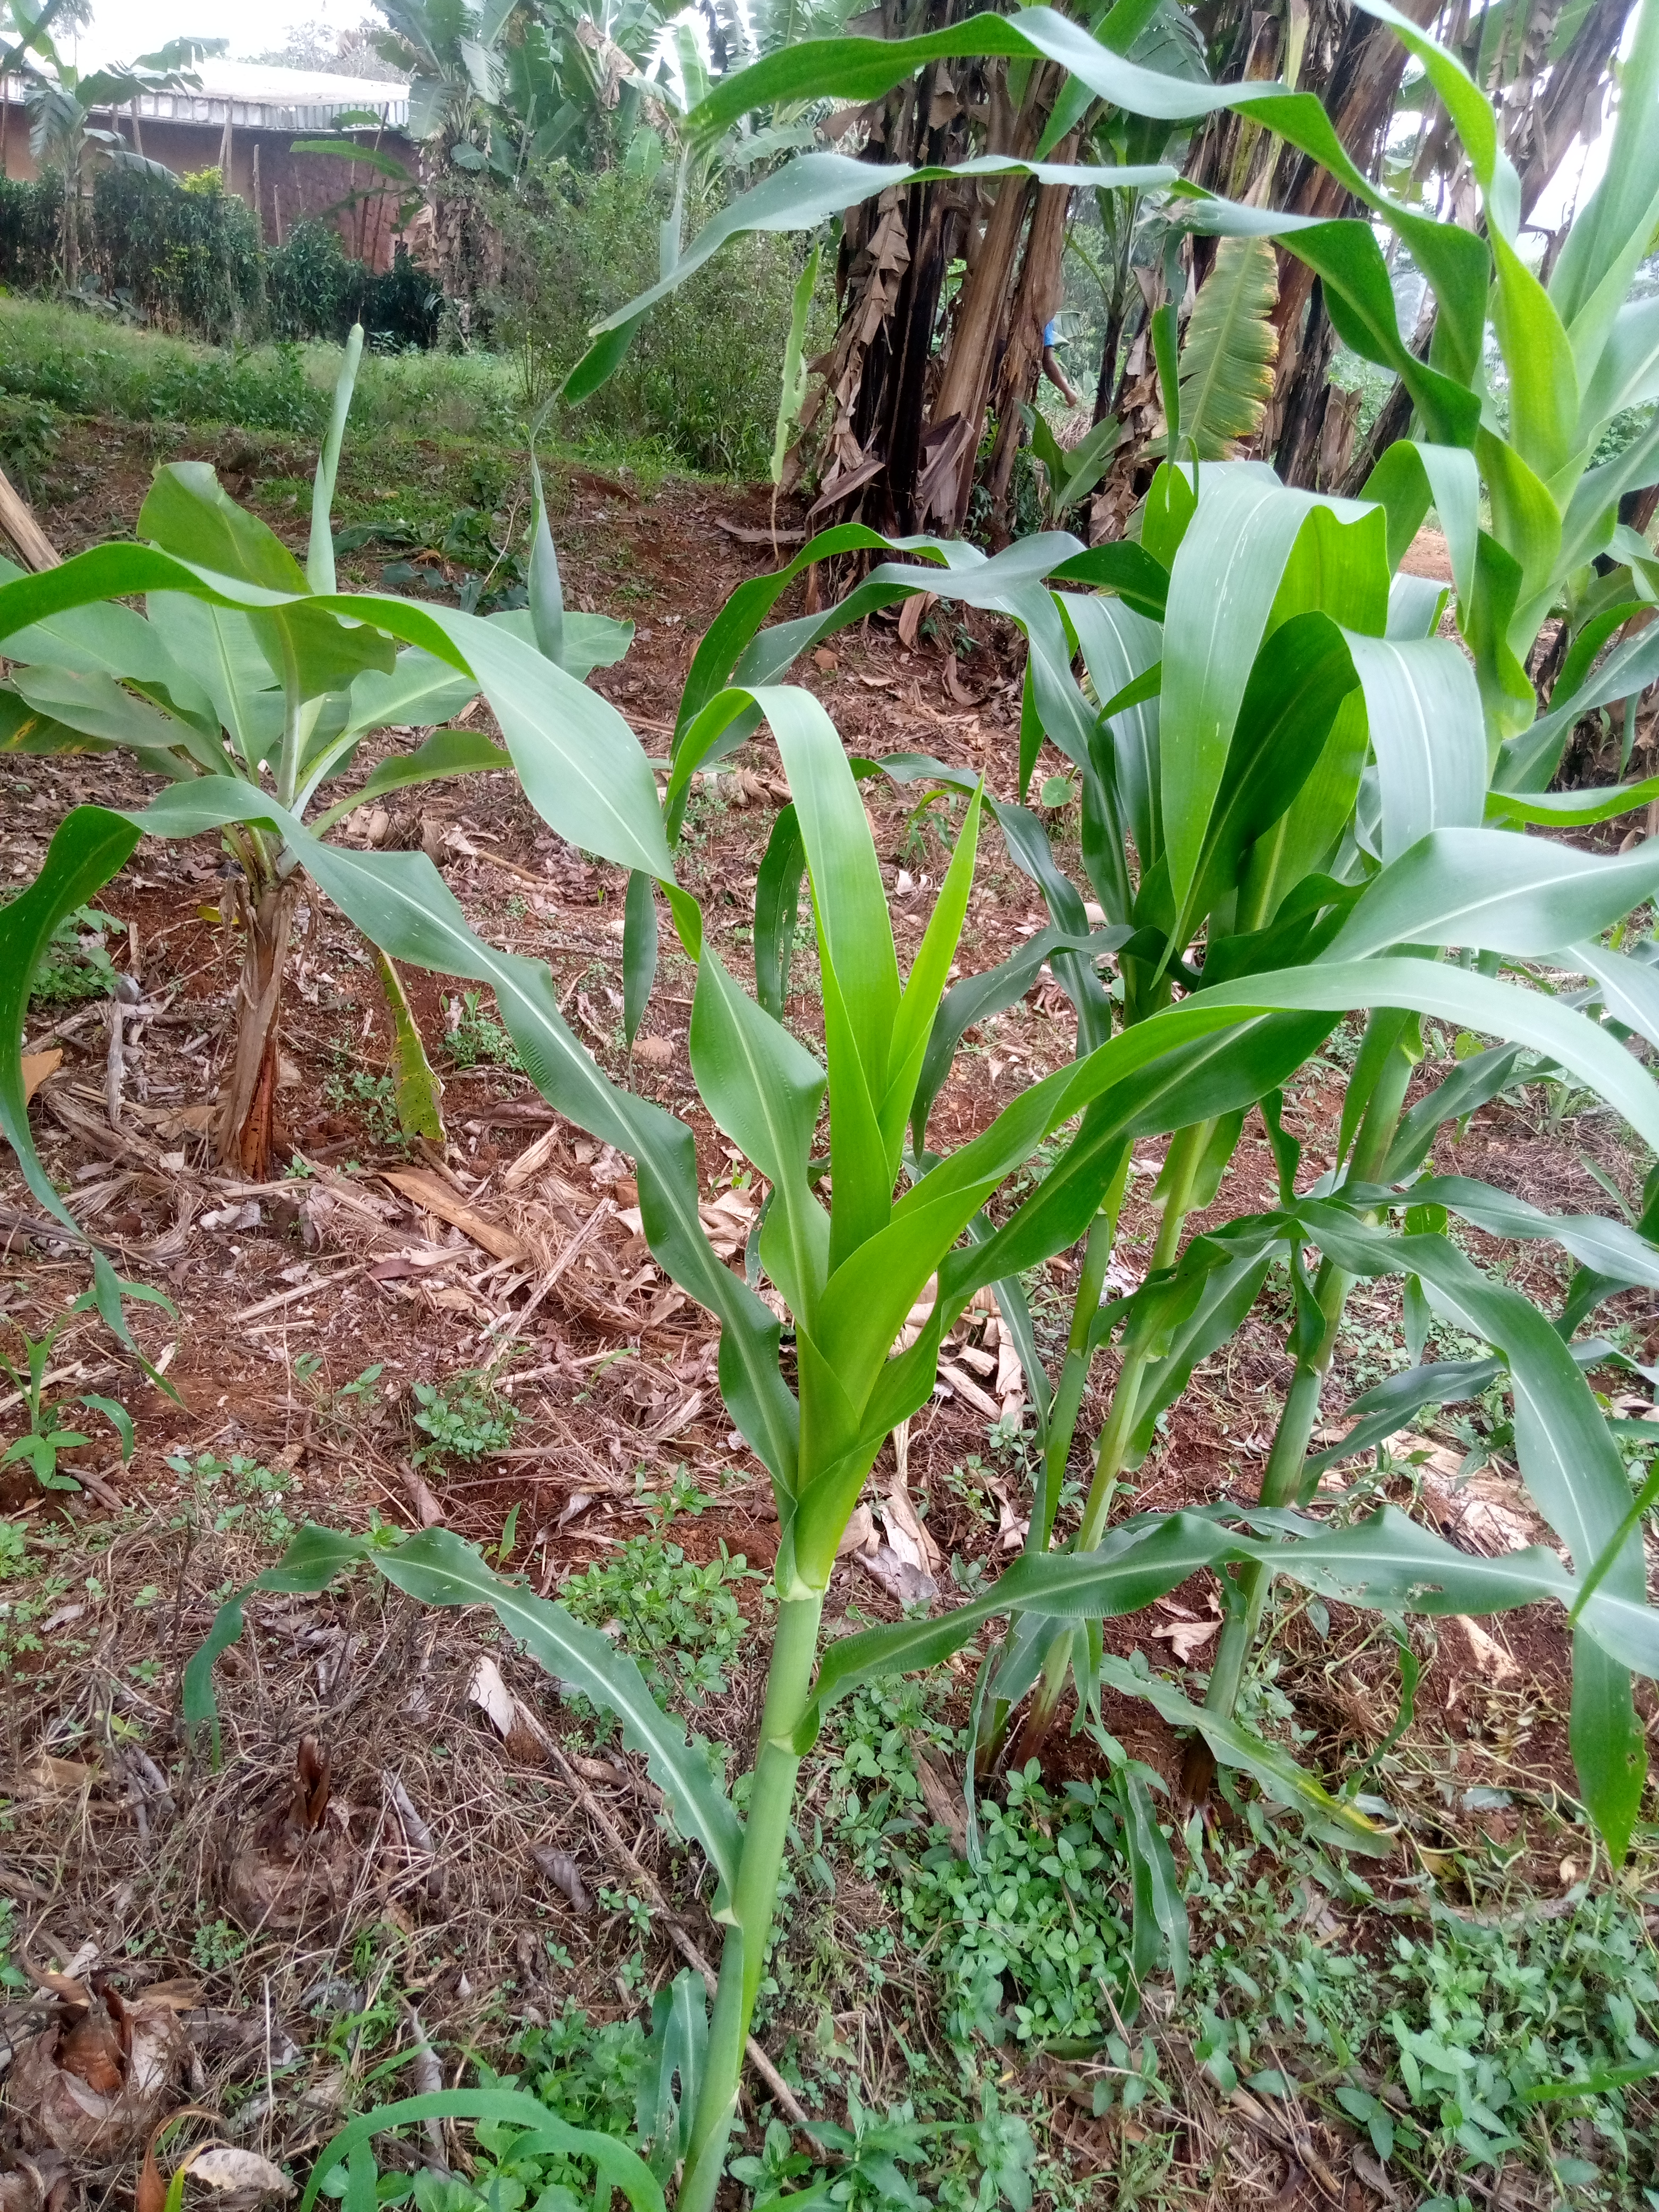
Label: healthy